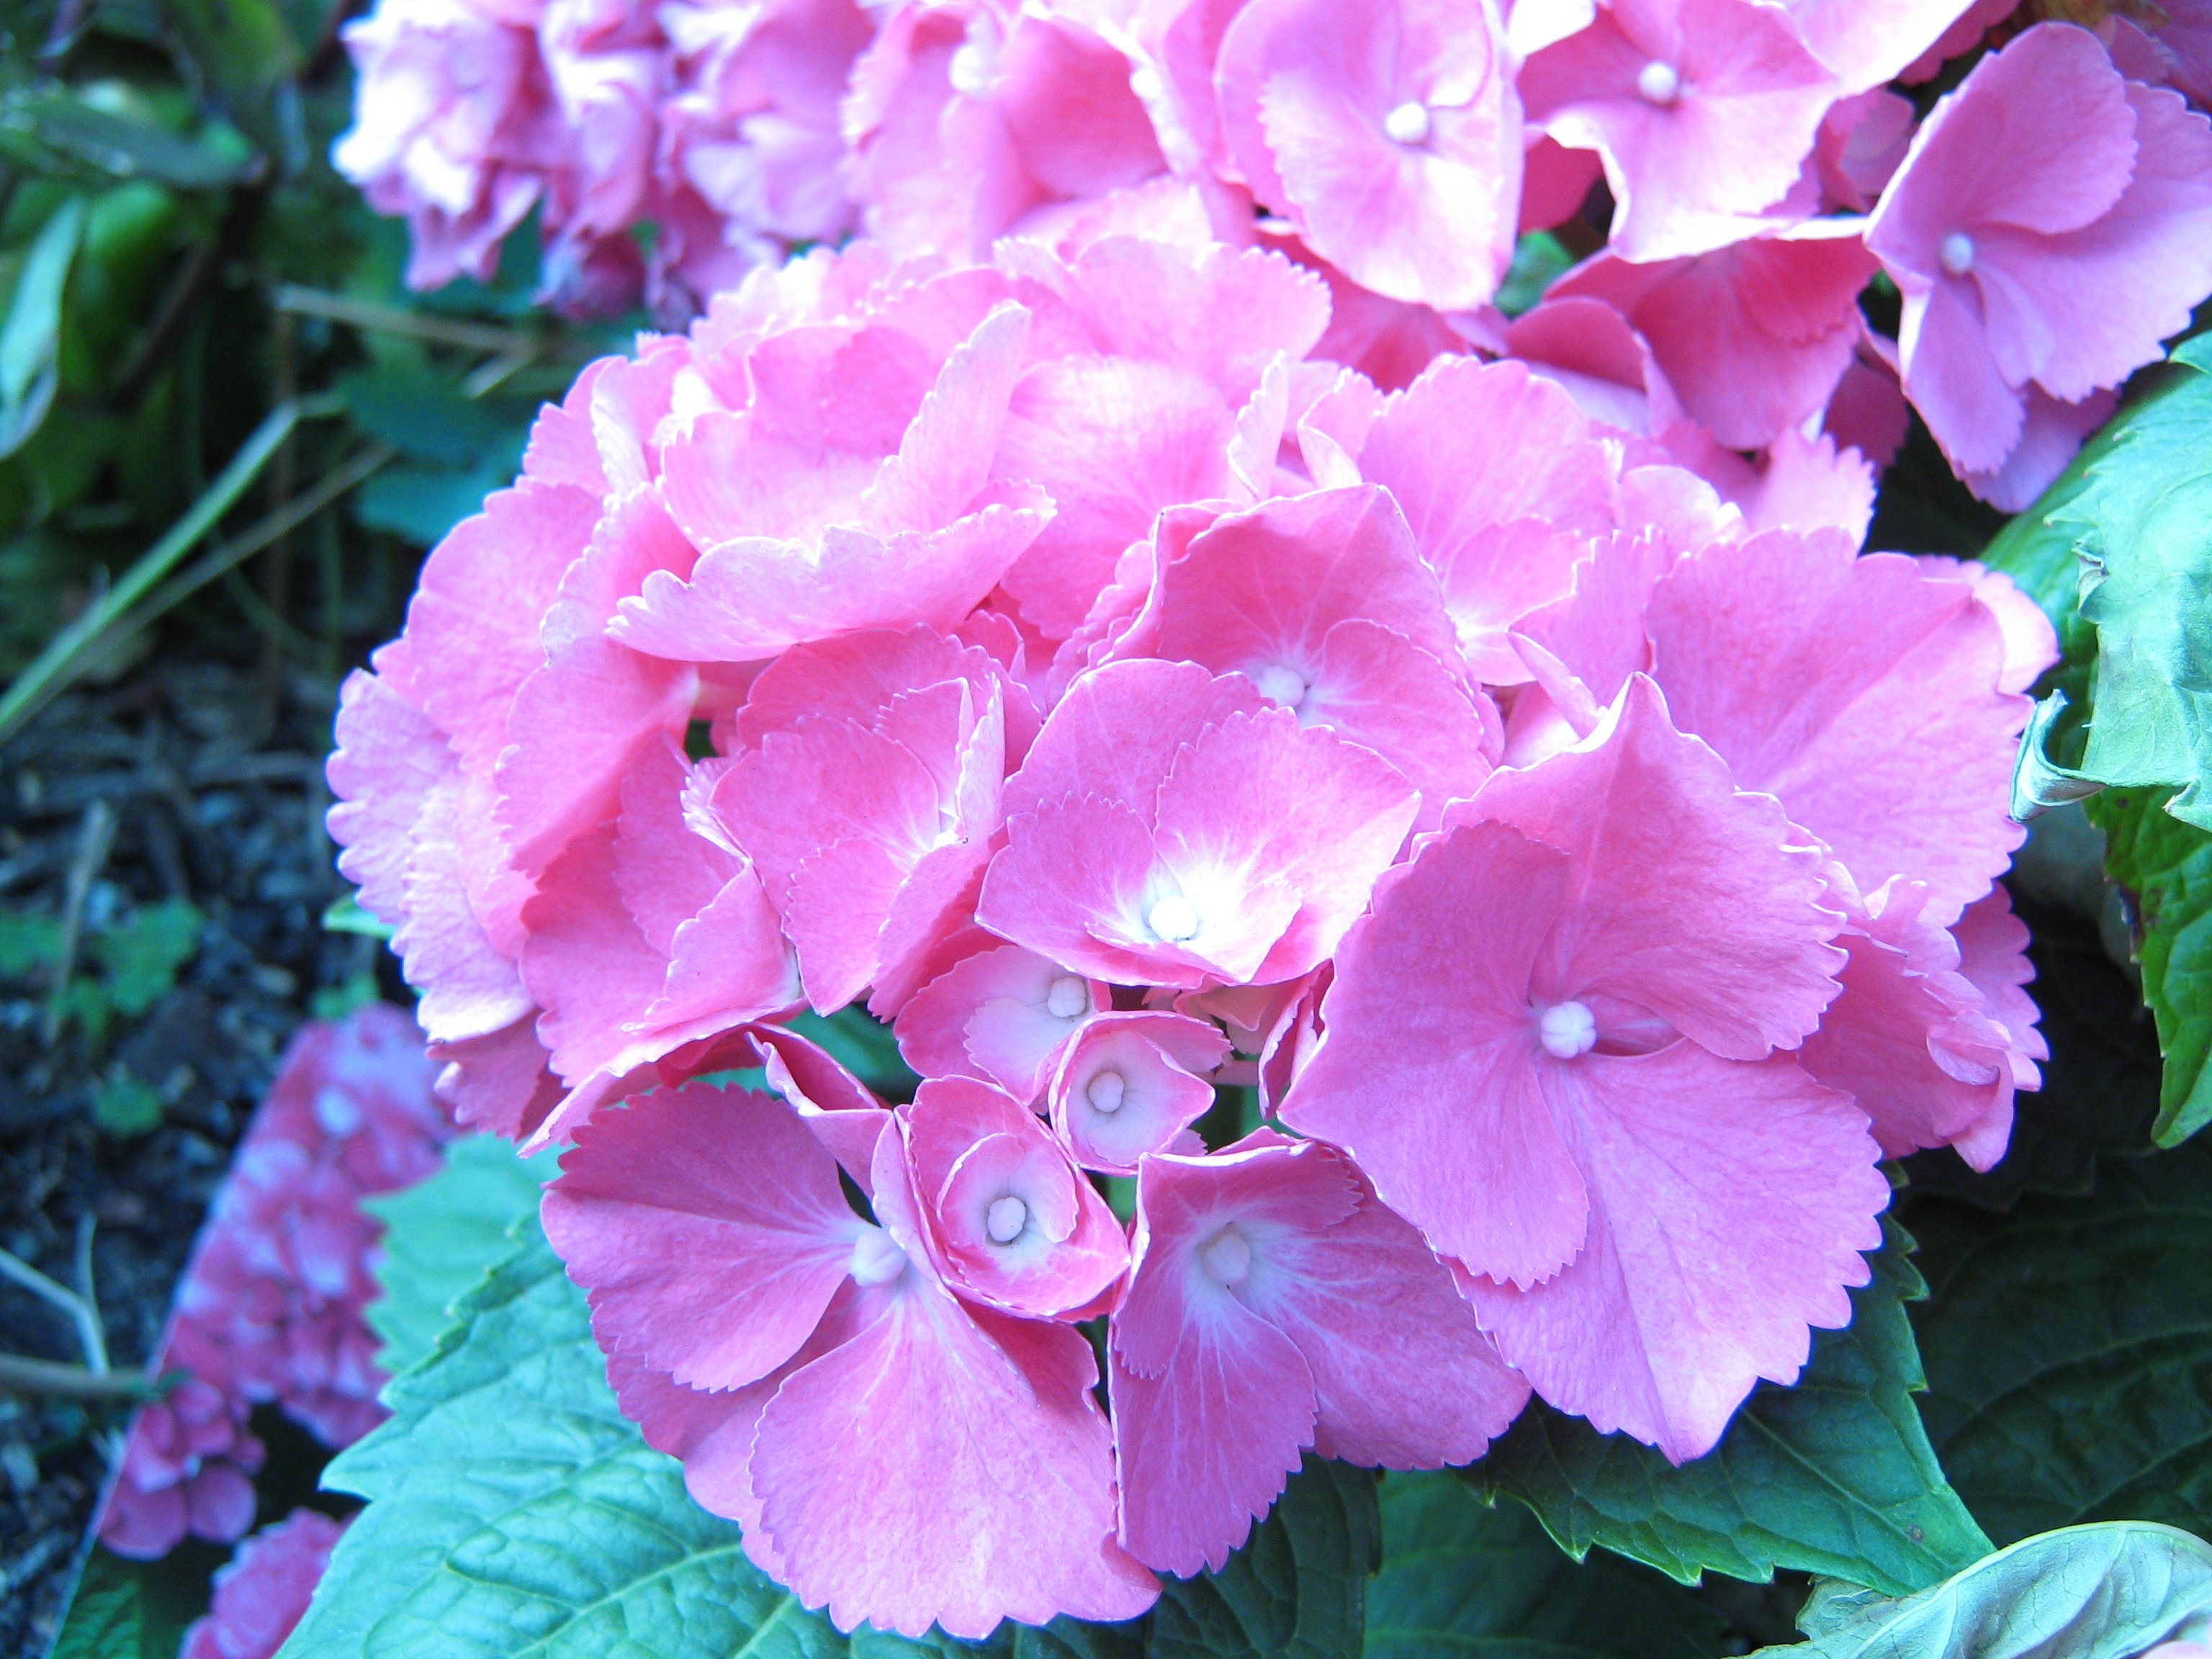
blossom, plant, flower, petal, bloom, pink, flora, hydrangea, inflorescence, flowering plant, hydrangeaceae, cornales, annual plant, land plant